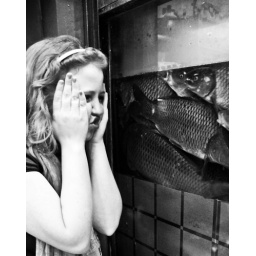
Fish in the main market hall in BUdapest. And a girl making a face at them.